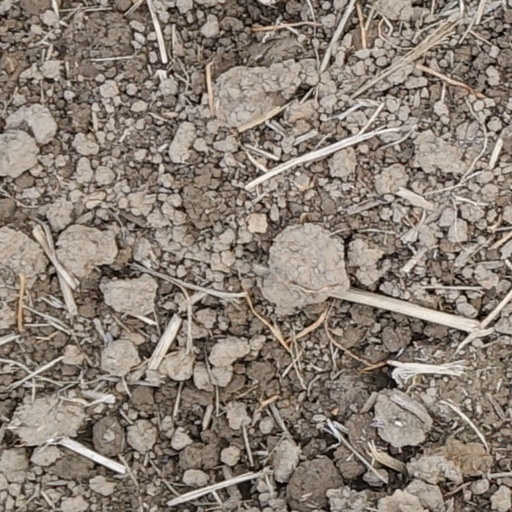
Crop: wheat